John Dillwyn Llewelyn

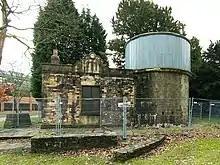
Observatory built by John Dillwyn Llewelyn

Llewelyn had many scientific and technological interests beyond photography. He built a botanical collection. He assisted Charles Wheatstone with the first ever experiments in sub-marine telegraphy, off the Mumbles, South Wales. He demonstrated a model boat powered with an electrical motor on the ornamental lake on his estate. He created the first private orchid house to replicate the original conditions of the plants in the South American jungles, heated with steam, complete with a heated waterfall.